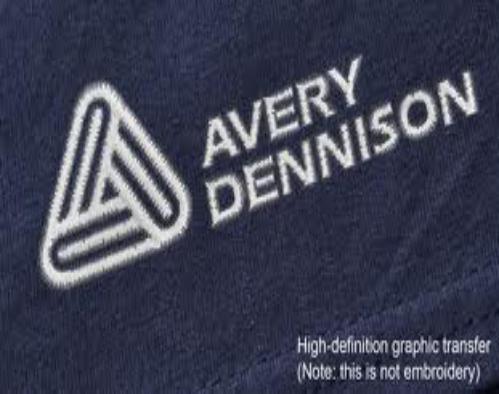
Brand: avery dennison-2
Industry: Others